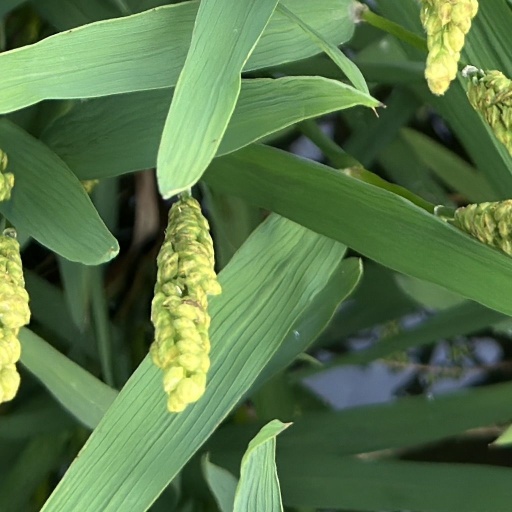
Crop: rice